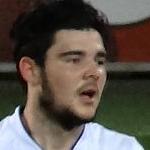
Age: 18